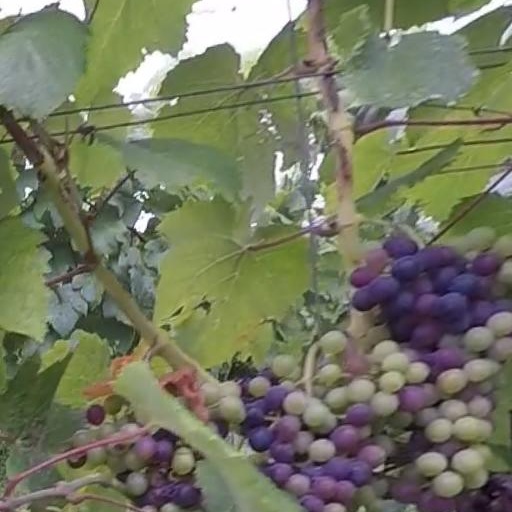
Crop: grape